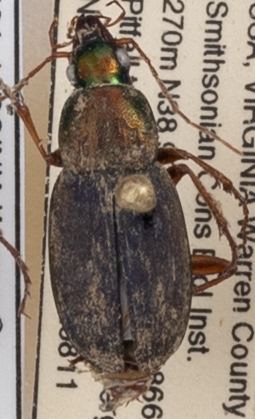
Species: Chlaenius emarginatus
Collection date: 2022-08-11
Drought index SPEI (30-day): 1.28
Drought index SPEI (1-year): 1.082
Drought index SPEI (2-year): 0.764